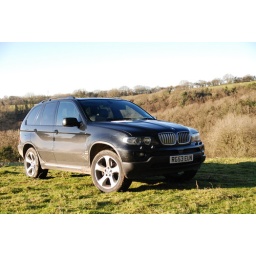
Big black BMW X5 off the main roads in Wales. Christmas 2008